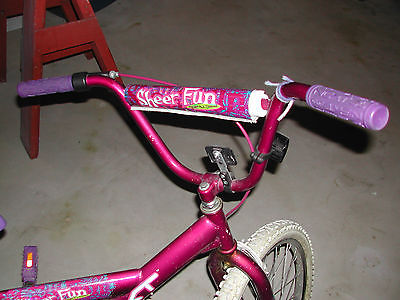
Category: bicycle